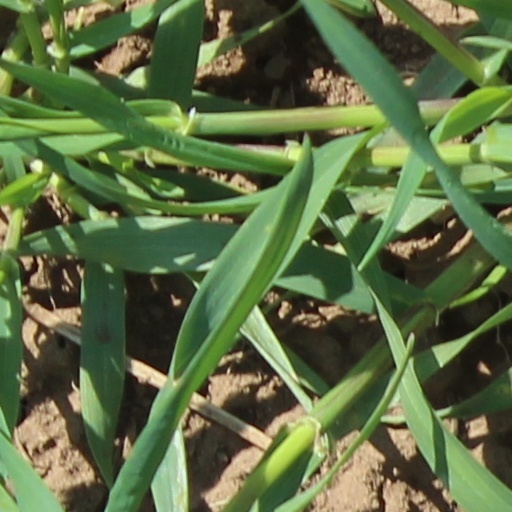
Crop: wheat